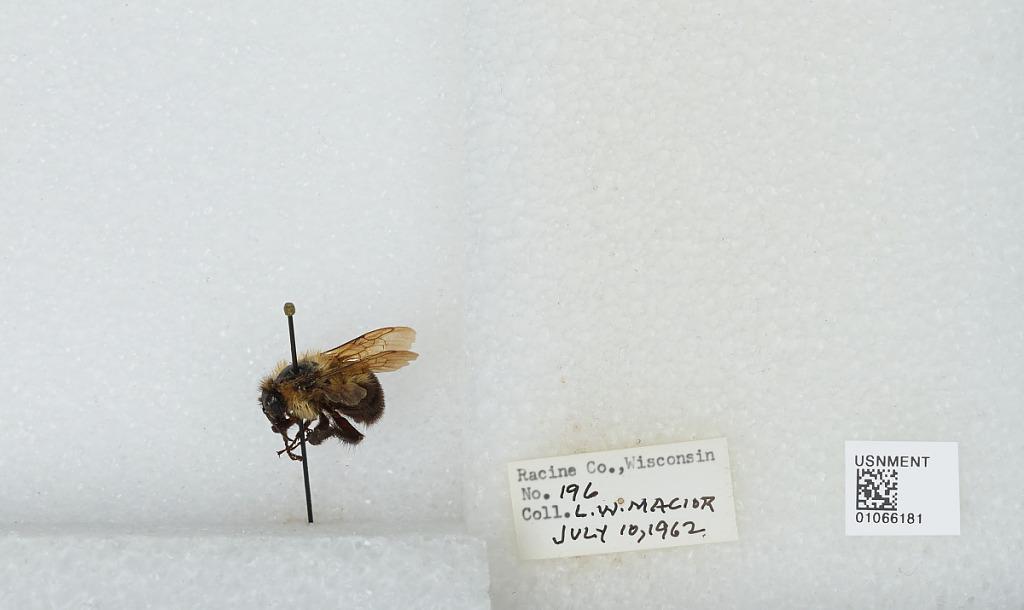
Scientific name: Bombus (Pyrobombus) bimaculatus Cresson
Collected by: L. Macior
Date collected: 1962-7-10
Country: United States
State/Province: Wisconsin
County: Racine
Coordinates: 42.78, -87.76